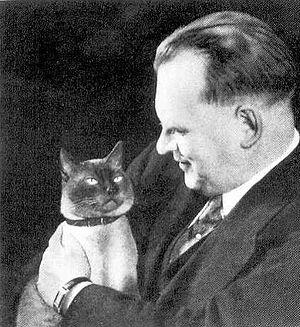
Alexandre Aleksandrovitch Alekhine, né le 19 octobre 1892 à Moscou et mort le 24 mars 1946 à Estoril, est un joueur d'échecs russe, naturalisé français en 1927.